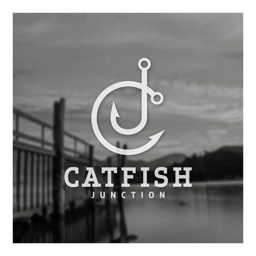
logo created for a seafood restaurant